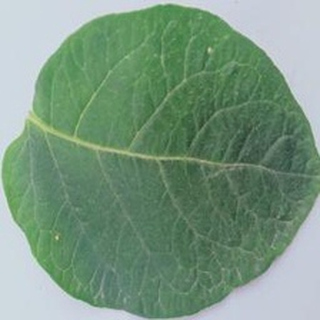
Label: healthy_potato